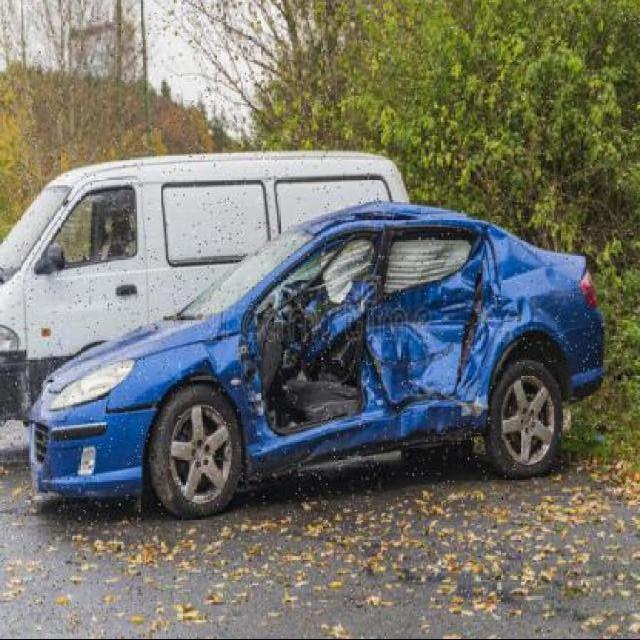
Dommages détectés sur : plaque d'immatriculation avant, capot, pare-brise avant, aile avant gauche, porte avant gauche, porte arrière droite, porte arrière gauche, aile arrière droite, aile arrière gauche, feu arrière droit, feu arrière gauche, plaque d'immatriculation arrière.
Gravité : majeur